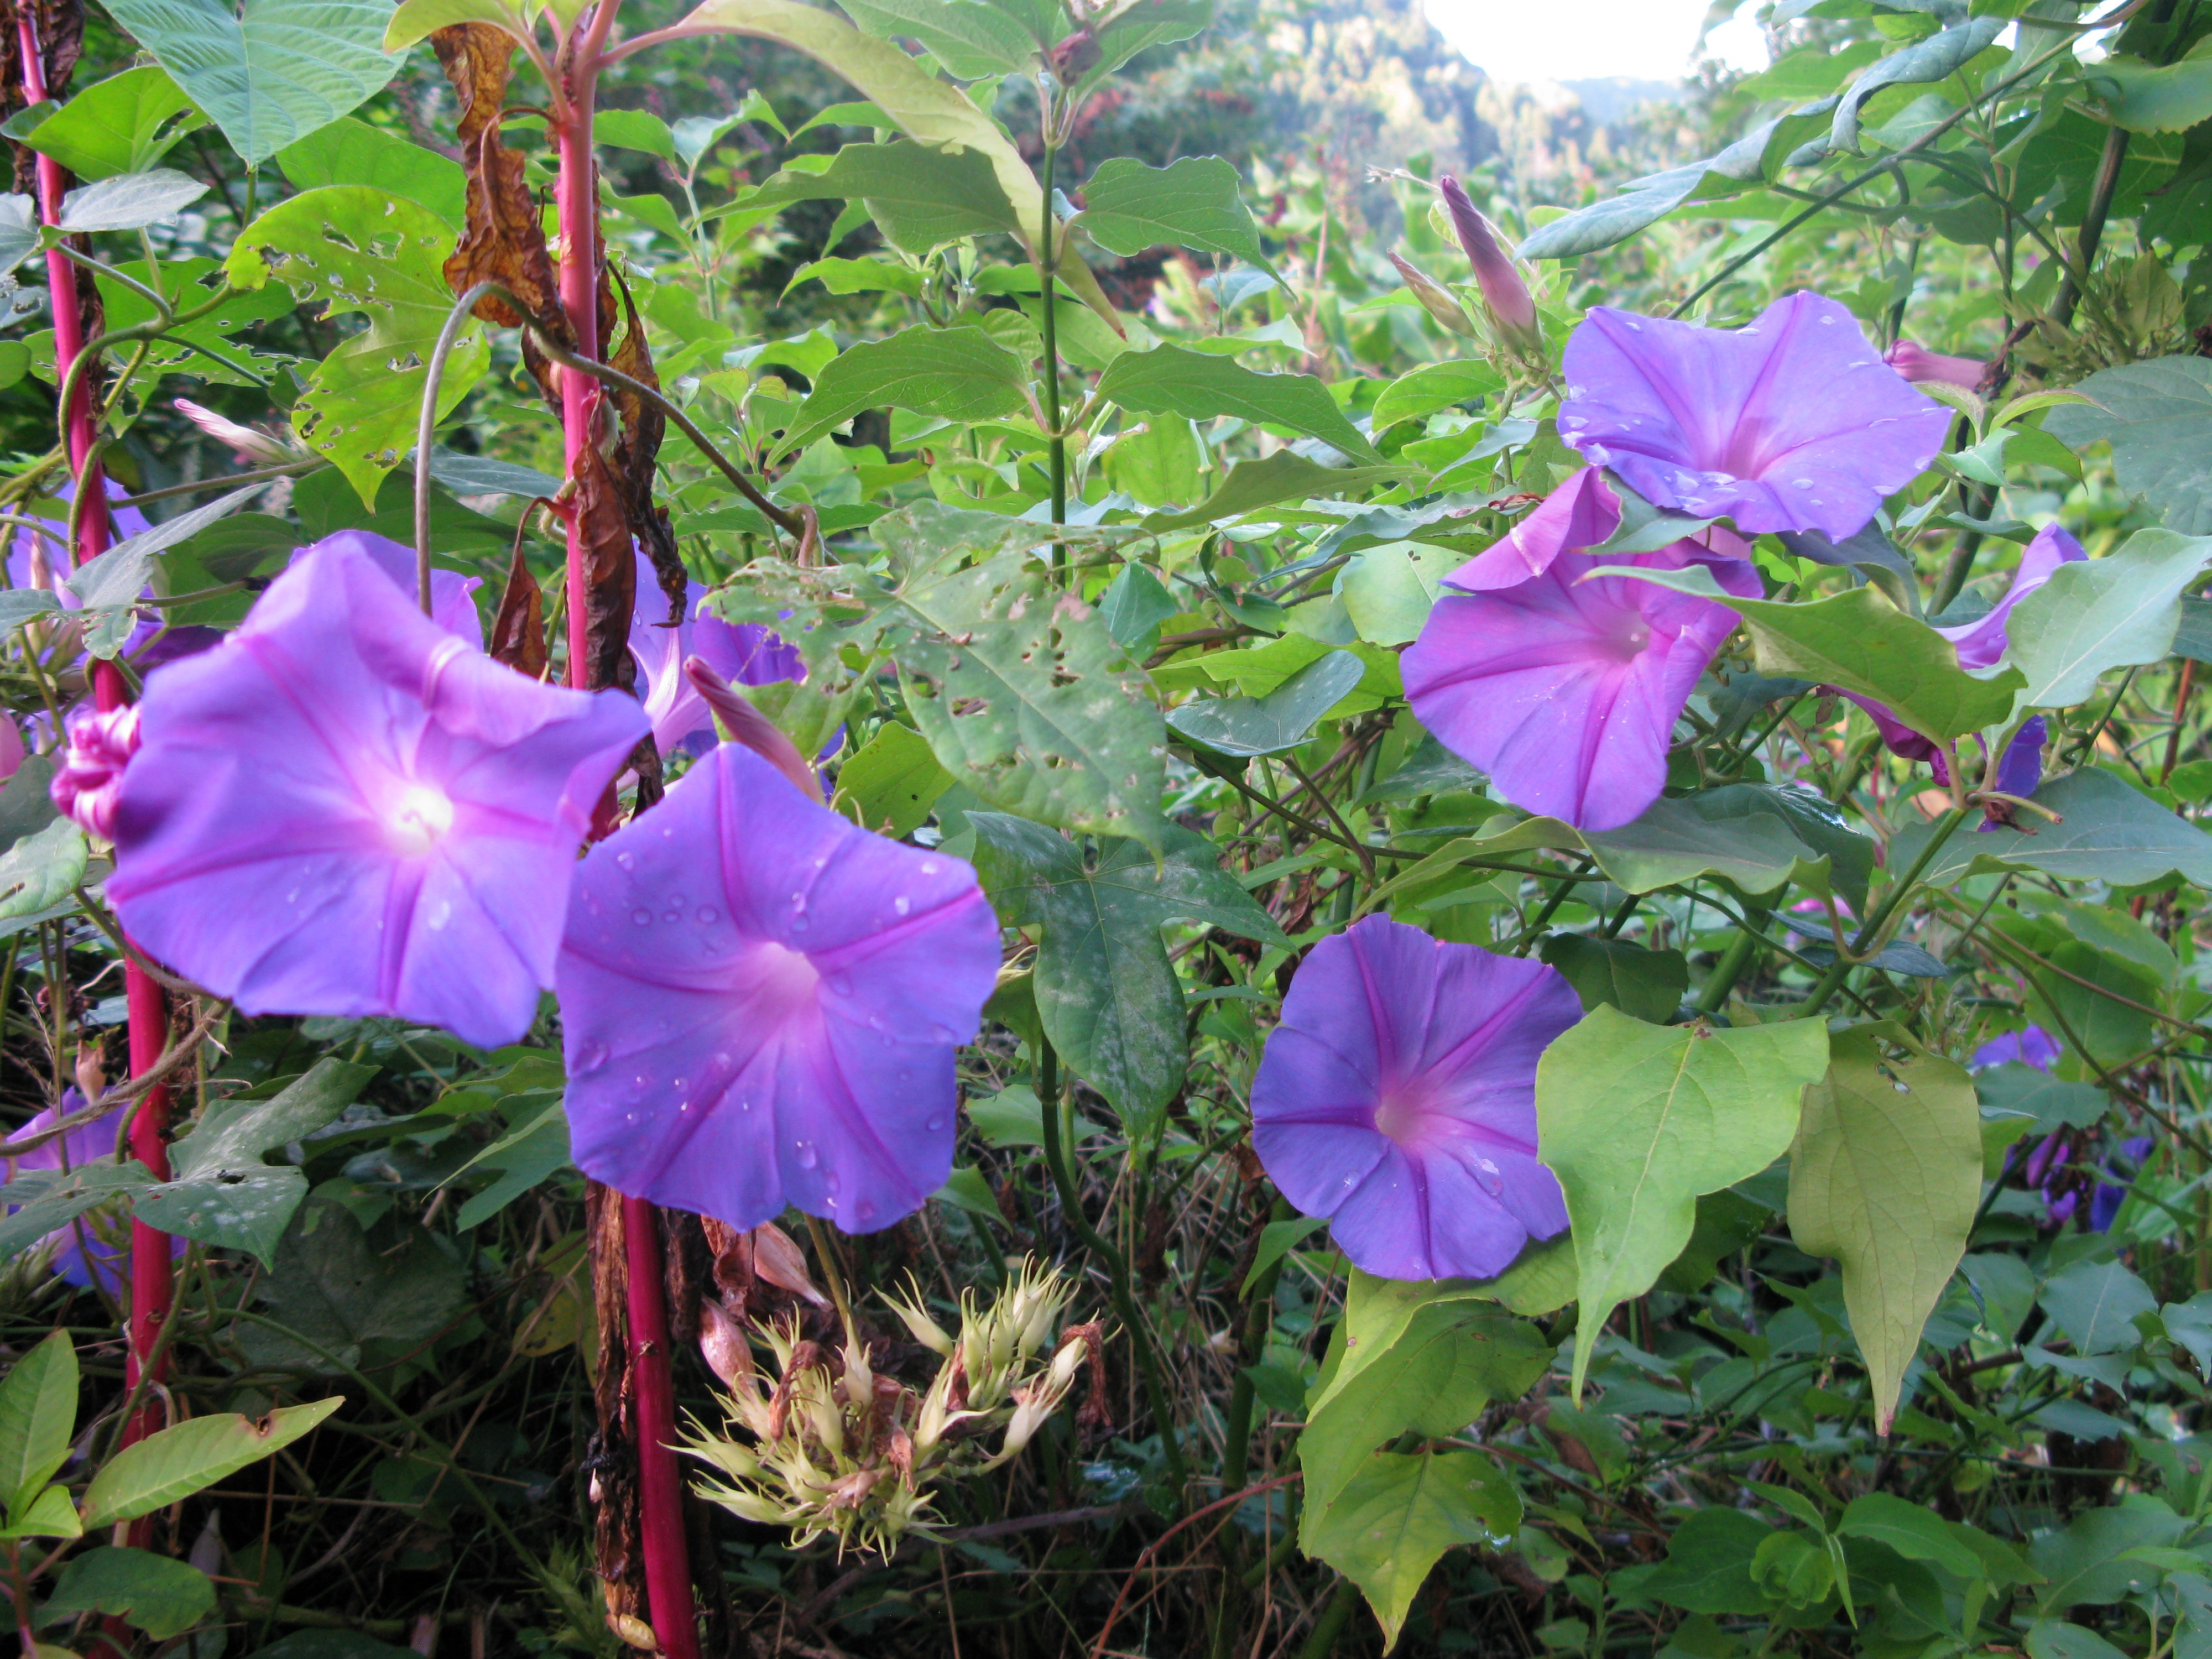
plant, flower, purple, botany, climber, garden, flora, wildflower, flowers, violet, bright, morning glory, hollyhocks, moonflower, flowering plant, winds, funnel thread, annual plant, land plant, morning glory family, beach moonflower